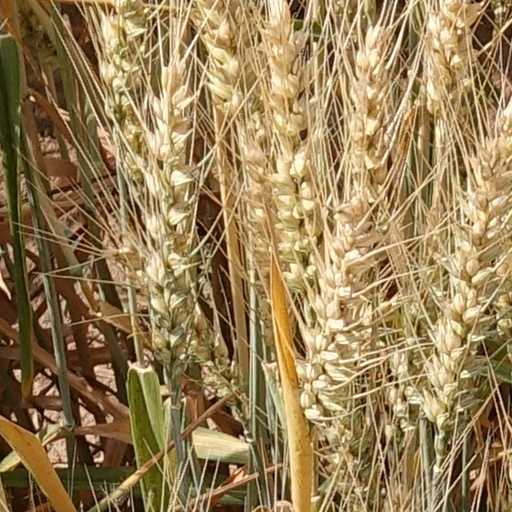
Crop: wheat